Alexander Oswald Brodie

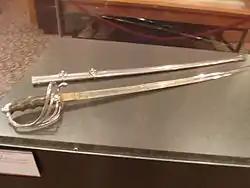
The sword and scabbard which Alexander Oswald Brodie used during his service with the Rough Riders in the Spanish–American War. The sword and scabbard are exhibited in the Arizona State Capitol Museum.

On March 3, 1898, with the outbreak of war between Spain and the United States appearing likely, Brodie sent telegraphs to President William McKinley and Governor Myron H. McCord seeking permission to raise a volunteer regiment of cavalry. With the start of the Spanish–American War the Rough Riders were formed and Arizona Territory allocated a quota of 170 men. Brodie was appointed as senior regimental officer at the rank of major on April 25, 1898.